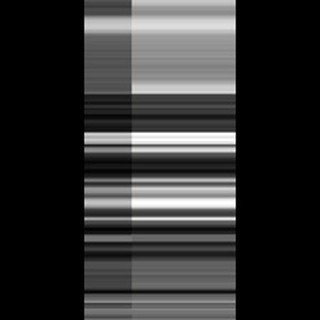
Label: sugarcane_red_rot